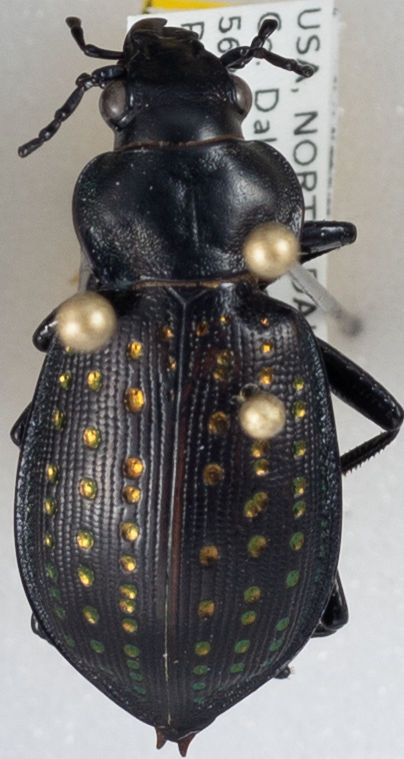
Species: Calosoma calidum
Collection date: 2023-06-06
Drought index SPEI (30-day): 0.8
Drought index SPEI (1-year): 0.276
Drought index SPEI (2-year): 0.644